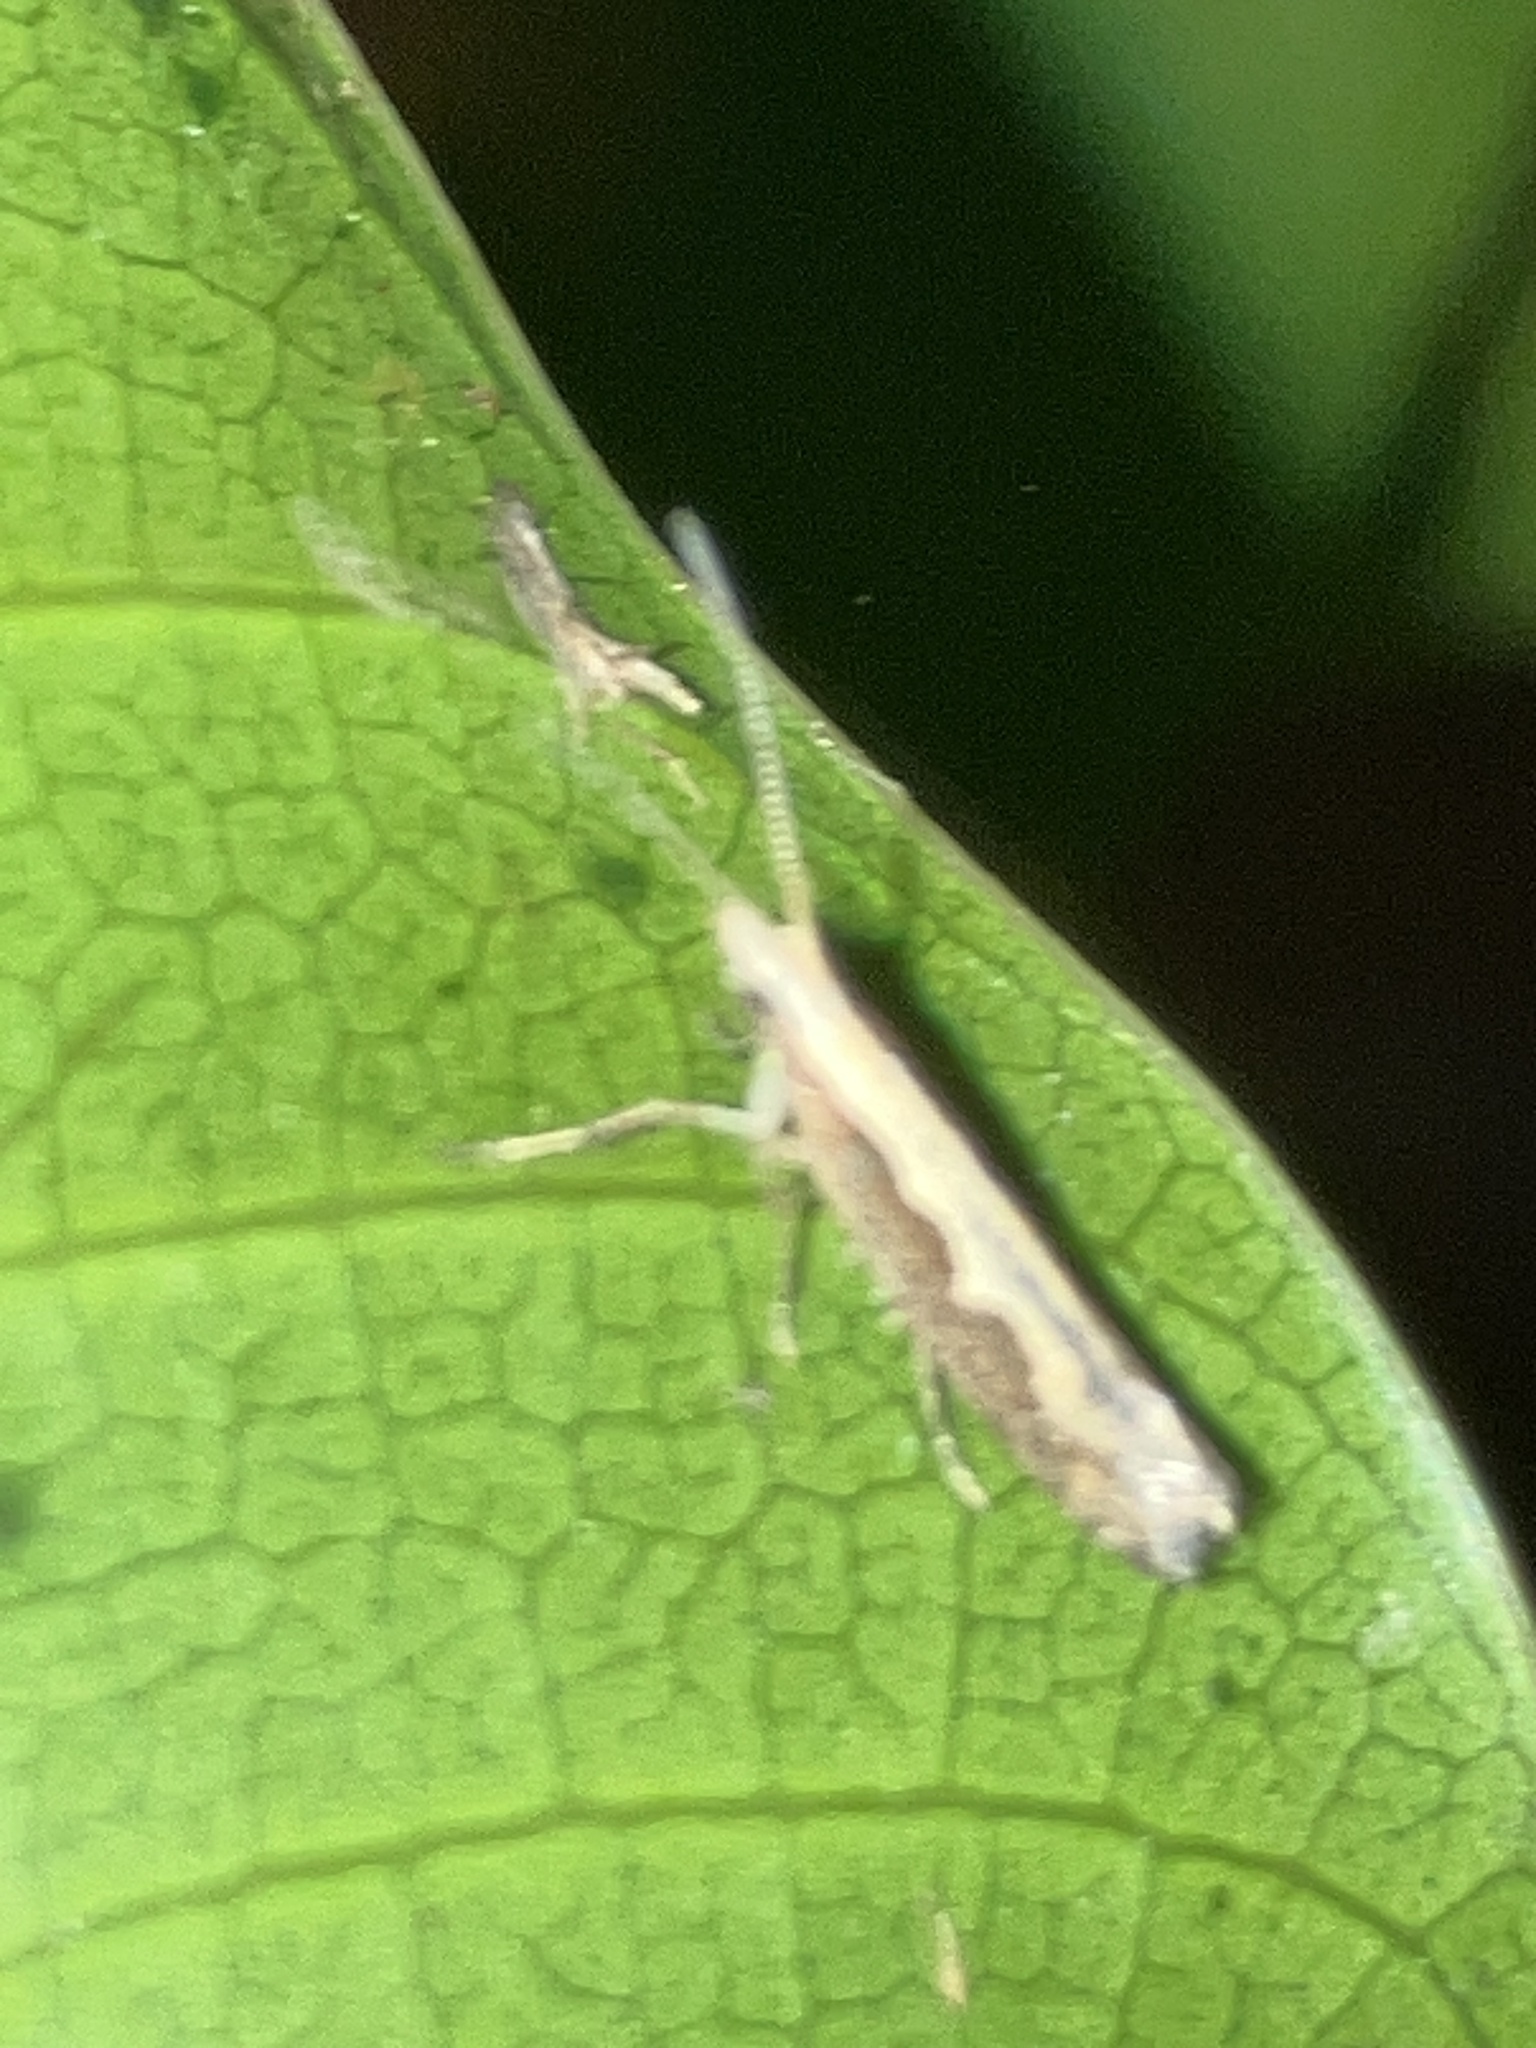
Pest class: diamondback_moth